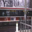
Label: streetcar